The Last Door

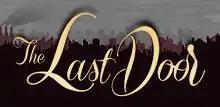

The Last Door is an episodic psychological horror graphic adventure video game developed and published by The Game Kitchen for the Android, iOS, Microsoft Windows, Mac OS and Linux platforms. As of January 2016, eight episodes have been released. A collector's edition of the first season was released in May 2014 by Phoenix Online Publishing, featuring new content.